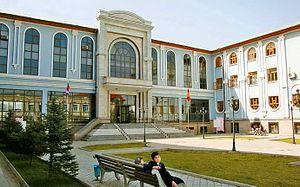
Djalalabad est une ville du Kirghizstan et la capitale administrative de la province de Jalal-Abad. Sa population s'élevait à 89 004 habitants en 2009.